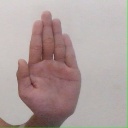
अक्षर: ध